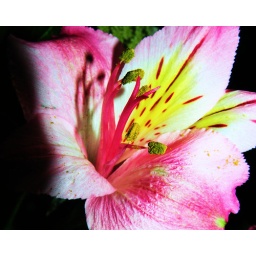
one of the flowers in the bouquet my hunny got me for our anniversary.